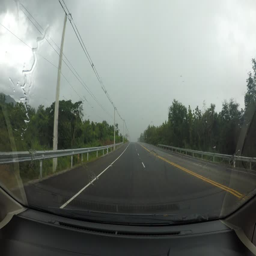
driving a car on a windshield .